Norwegian cuisine

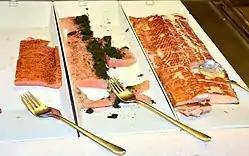
Salmon dishes: gravlax in the middle, cold-smoked on the left and warm-smoked on the right.

The one traditional Norse dish with a claim to international popularity is smoked salmon. It is now a major export, and could be considered the most important Scandinavian contribution to modern international cuisine. Smoked salmon exists traditionally in many varieties, and is often served with scrambled eggs, dill, sandwiches and mustard sauce. Another traditional salmon product is "gravlaks" (literally "buried salmon"). Traditionally, "gravlaks" would be cured for 24 hours in a mix of sugar, salt and herbs (dill). The salmon may then be frozen or kept in a chilled area. Since "grav" means "buried", it is a common misunderstanding that the salmon is buried in the ground (similar to how "rakfisk" is still prepared). This was the case in the medieval ages because the fermenting process was important; however, this is not the case today. "Gravlaks" is often sold under more sales-friendly names internationally. Another Norwegian fish dish is "rakfisk", which consists of fermented trout, similar to Swedish "surströmming".